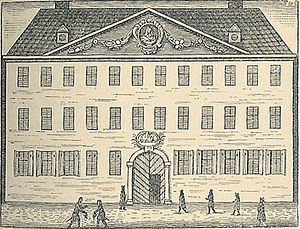
Borchs Kollegium / Beboerne
Borchs Kollegium i sin oprindelige skikkelse. 1696.
Borchs Kollegium er et kollegium beliggende i Indre By i København. Kollegiet blev grundlagt den 29. maj 1691 af Ole Borch for at huse seksten fattige, gudfrygtige og lærde studiosi. Det er et af Københavns Universitets gamle kollegier.